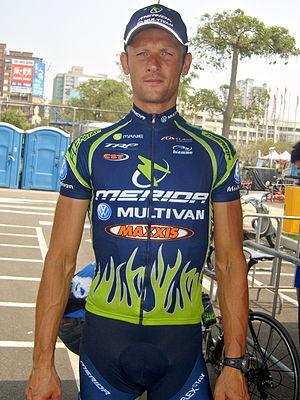
Krzysztof Jeżowski, né le 30 août 1975, est un coureur cycliste polonais.